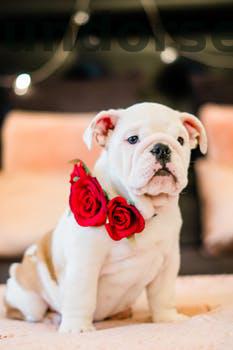
Label: Watermark